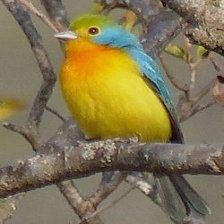
Species: ORANGE BRESTED BUNTING
Scientific name: PASSERINA LECLANCHERII
ImageNet parent category: indigo_bunting